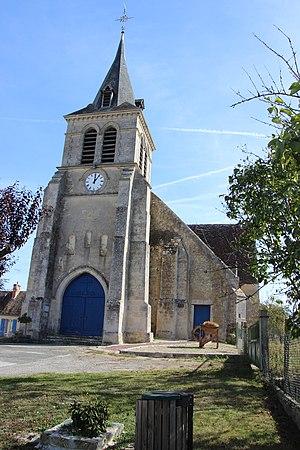
église Saint-Pierre Saint-Paul de Moncé-en-Saosnois - wiki takes le Saosnois
Moncé-en-Saosnois est une commune française, située dans le département de la Sarthe en région Pays de la Loire, peuplée de 259 habitants.